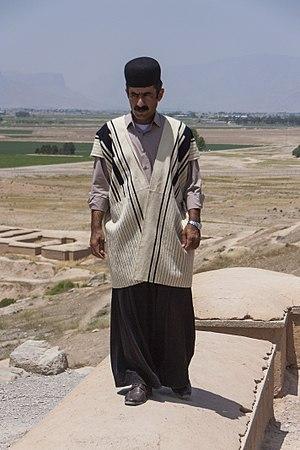
Le vêtement traditionnel bakhtiari est le vêtement porté par les hommes et femmes de la tribu bakhtiari d'Iran. Certaines pièces sont portées lors de festivités comme les mariages ou lors de cérémonies de deuil alors que d'autres sont portées au quotidien.
Le mariage bakhtiari est considéré comme l'un des évènements majeurs au sein de la tribu bakhtiari, d'Iran. Celui-ci est indépendant du mariage religieux et peut avoir lieu bien après ce dernier. Il est empreint de traditions et de culture bakhtiari. Il peut parfois rassembler plusieurs milliers de personnes quand celui-ci à lieu entre deux tribus importantes.